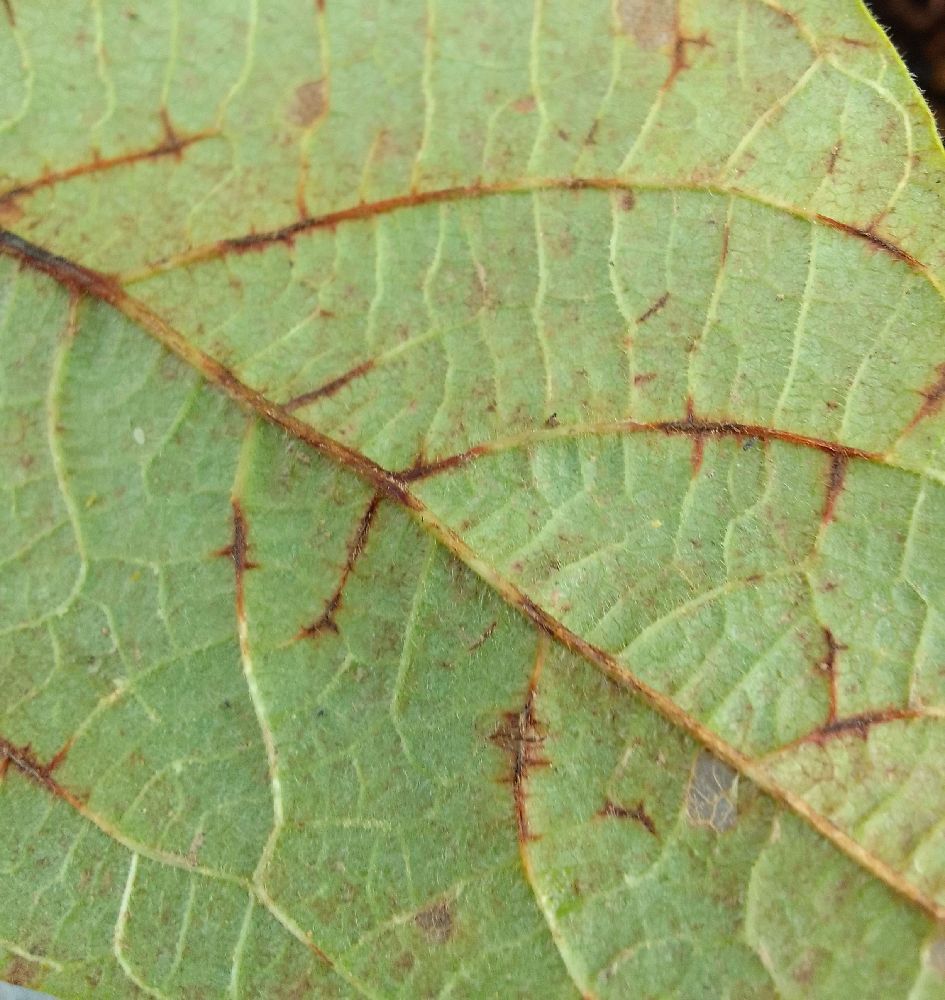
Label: anthracnose